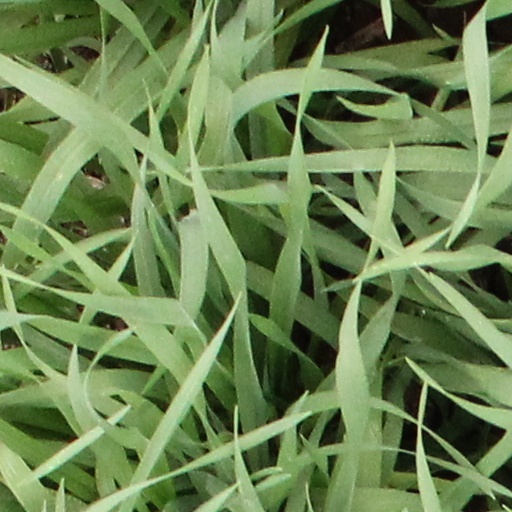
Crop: wheat